Harry Vaughan (American football)

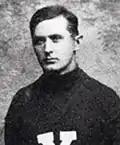

Henry F. Vaughan (January 4, 1883 – September 6, 1951) was an American college football player and coach. He served as the head coach at Ohio State University in 1911 and Fordham University in the 1915, compiling a career record of 9–7–2.